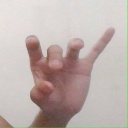
अक्षर: ओ